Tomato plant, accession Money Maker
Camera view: bottom (45 deg); turntable rotation: 270 degrees
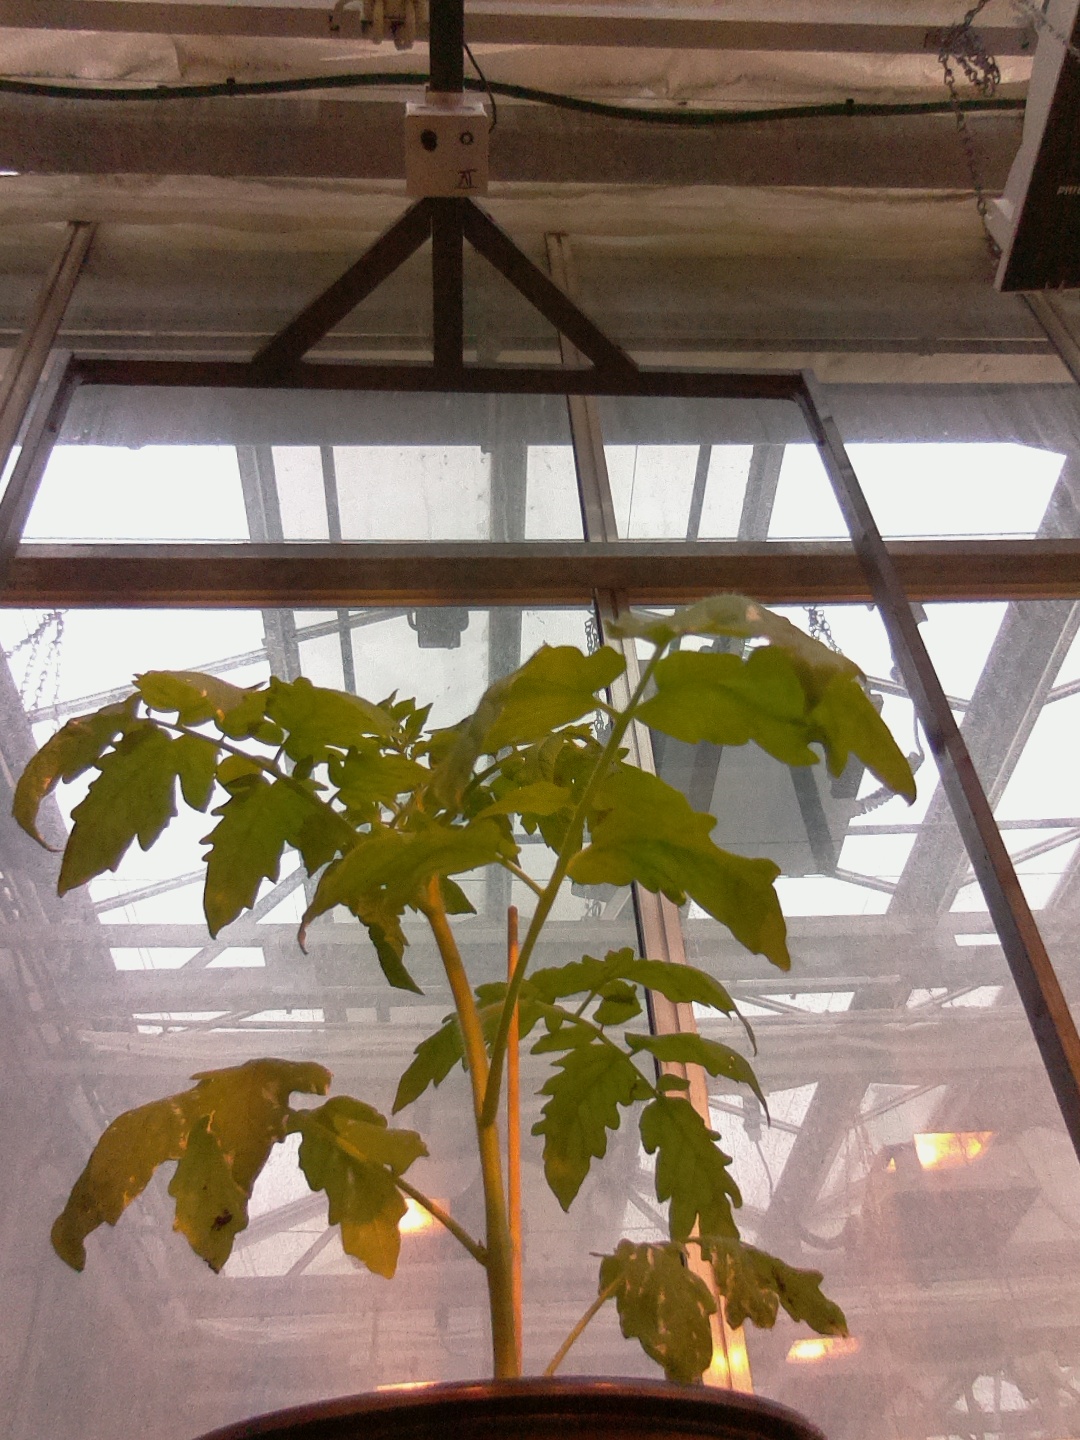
BBCH growth stage 14: 8 of true leaves visible